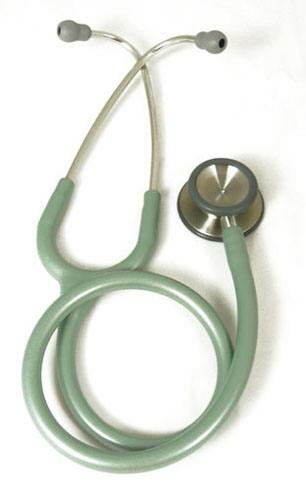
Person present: No